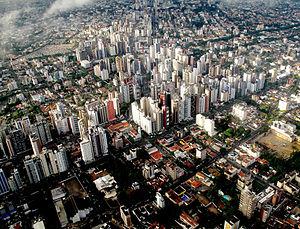
Le Paraná est l'un des vingt-six États du Brésil. Il est situé dans la région sud du pays. Sa capitale est Curitiba.